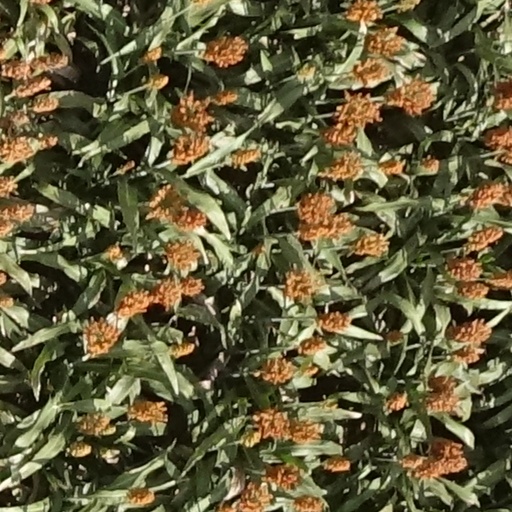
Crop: sorghum